Mayreau

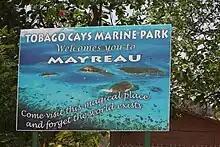
Welcome sign at Saline Bay, Mayreau Island

The island gets much of its water from three catchments set on the east side of the island. One serves the resort at Saltwhistle Bay and two serve the village. Saline Bay is named for the salt pond just east of the sandy beach. Salt was harvested and exported in times past but is now harvested only for local use. The island is populated mostly by fishermen and supported by tourism. The school has about 50 students from kindergarten to Grade 6. Upon completing their primary/elementary education, students attend secondary schools on neighbouring Union Island or the main island, St. Vincent. Mayreau also has a small resort area on Saltwhistle Bay, a very popular spot for anchoring yachts.